Rowing at the 1928 Summer Olympics – Men's single sculls

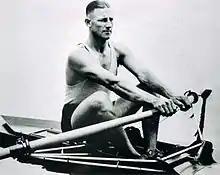
Gold medalist Bobby Pearce

The men's single sculls event was part of the rowing programme at the 1928 Summer Olympics. It was one of seven rowing events for men and was the seventh appearance of the event, which had been on the programme for every Games since rowing was added in 1900. There were 15 competitors, each from a different nation (as each nation could enter only one boat in the event). The event was won by Bobby Pearce of Australia, the nation's first medal in the event. Silver went to Ken Myers of the United States, extending that nation's podium streak to three Games (and making the nation four-for-four in reaching the podium each time it appeared). David Collet of Great Britain took bronze; that nation had also earned a medal each time it appeared (six times) and had a five-Games podium streak.